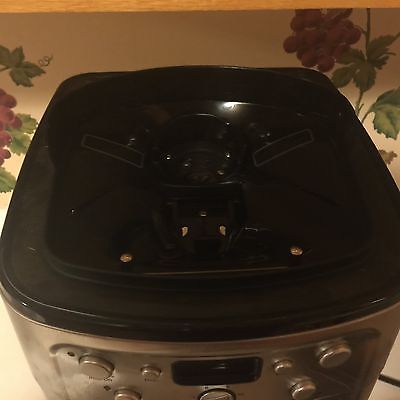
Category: coffee maker